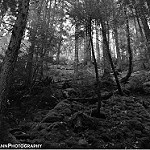
Label: B & W